Deaerator

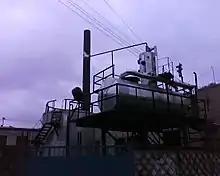
A deaerator plant

Thermal deaerators are commonly used to remove dissolved gases in feedwater for steam-generating boilers. The deaerator is part of the feedwater heating system. Dissolved oxygen in feedwater will cause serious corrosion damage in a boiler by attaching to the walls of metal piping and other equipment forming oxides (like rust). Dissolved carbon dioxide combines with water to form carbonic acid that may cause further corrosion. Most deaerators are designed to remove oxygen down to levels of 7 parts per billion by weight or less, as well as essentially eliminating carbon dioxide.